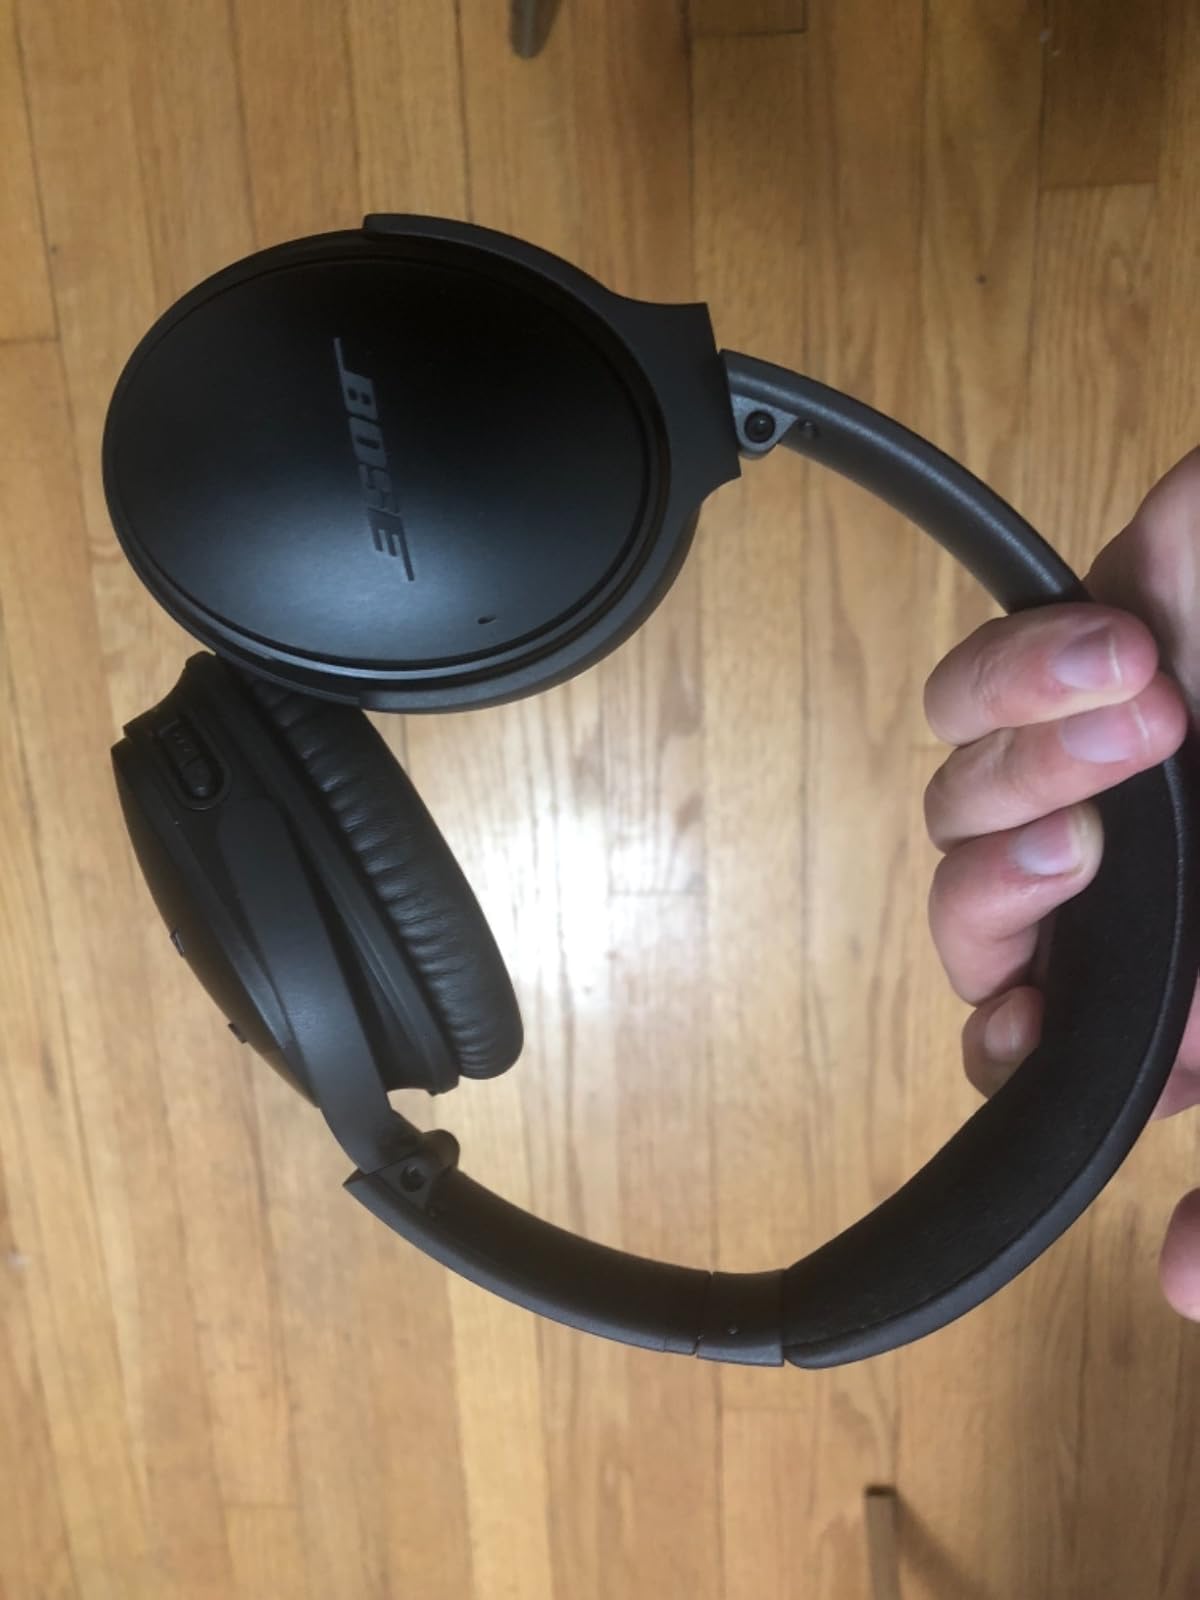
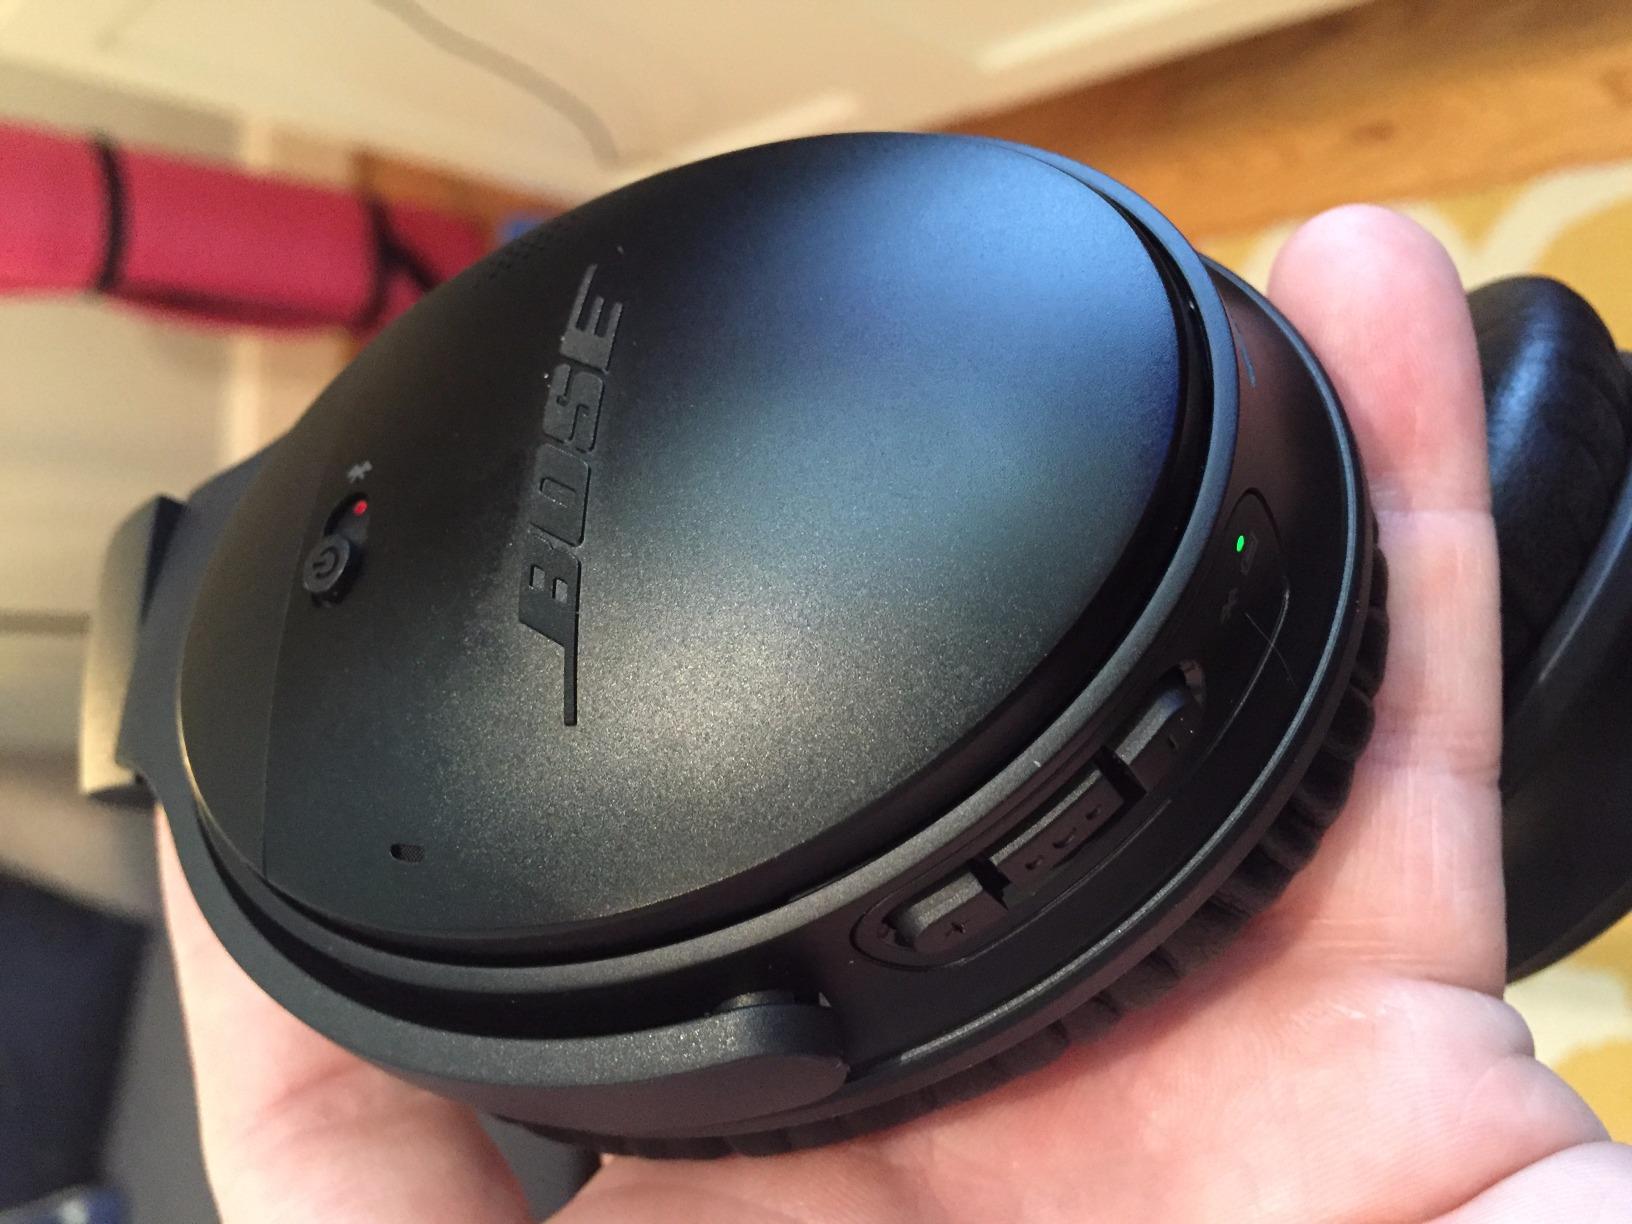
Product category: headphones
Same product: yes